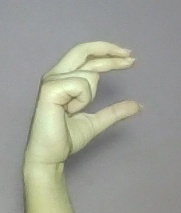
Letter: thal